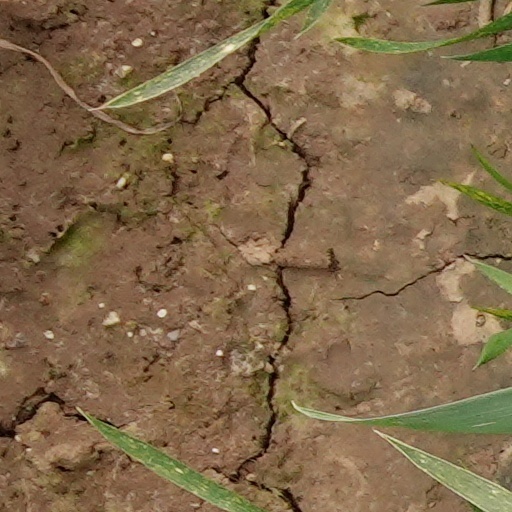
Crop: wheat